Third Battle of Gaza

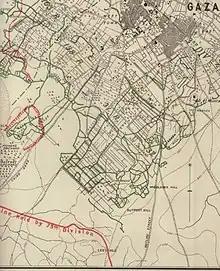
Gaza defences south of the town including Outpost Hill

On 26 October, units of the 75th Division raided Outpost Hill. Then, just hours after the capture of Beersheba, on 1 November, a second raid by five officers and 220 riflemen of the 3/3rd Gurkhas Rifles (233rd Brigade 75th Division) was carried out against Outpost Hill. At 03:00, under cover of an intense bombardment, they entered the Turkish defences on the hill; two Gurkhas were killed and twenty-three wounded. During the fighting, they killed twenty-eight Ottoman soldiers and captured sixteen, before returning to their lines. The division was to make another attack during the next night, (1/2 November) towards Atawineh Redoubt, on the Gaza to Beersheba road.